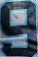
Number: 9